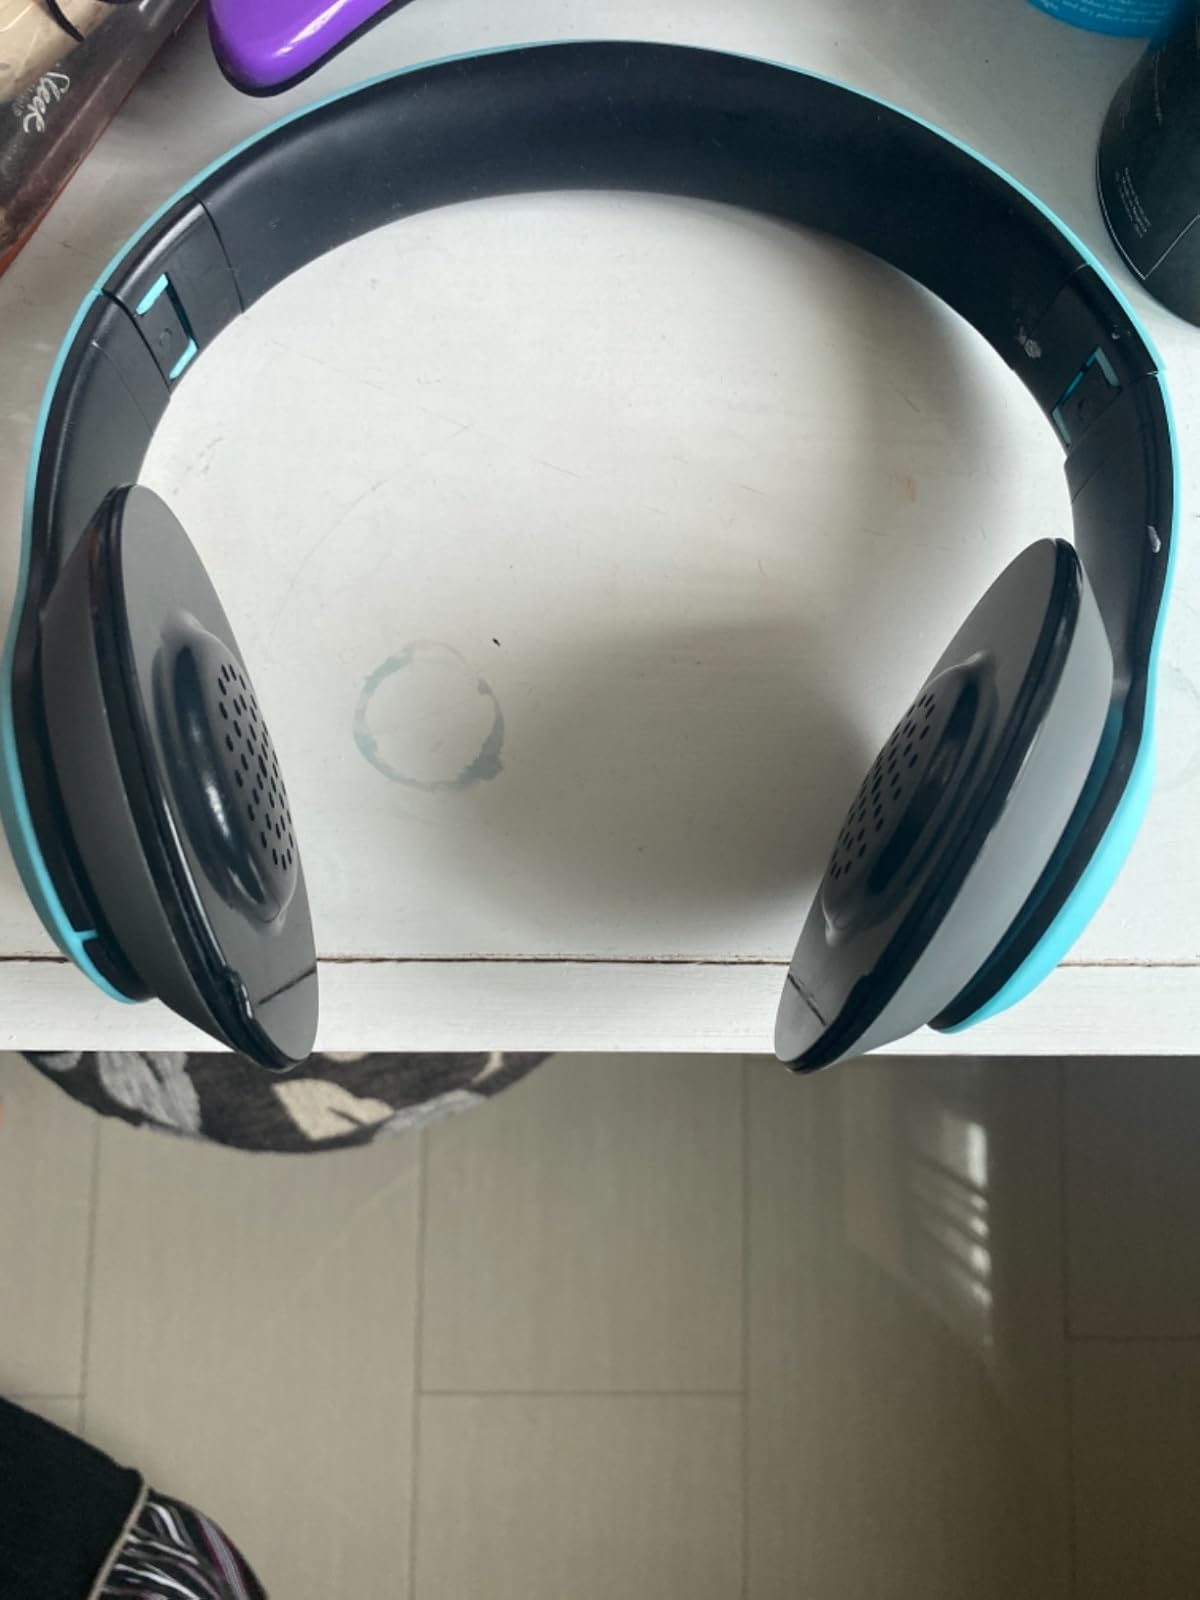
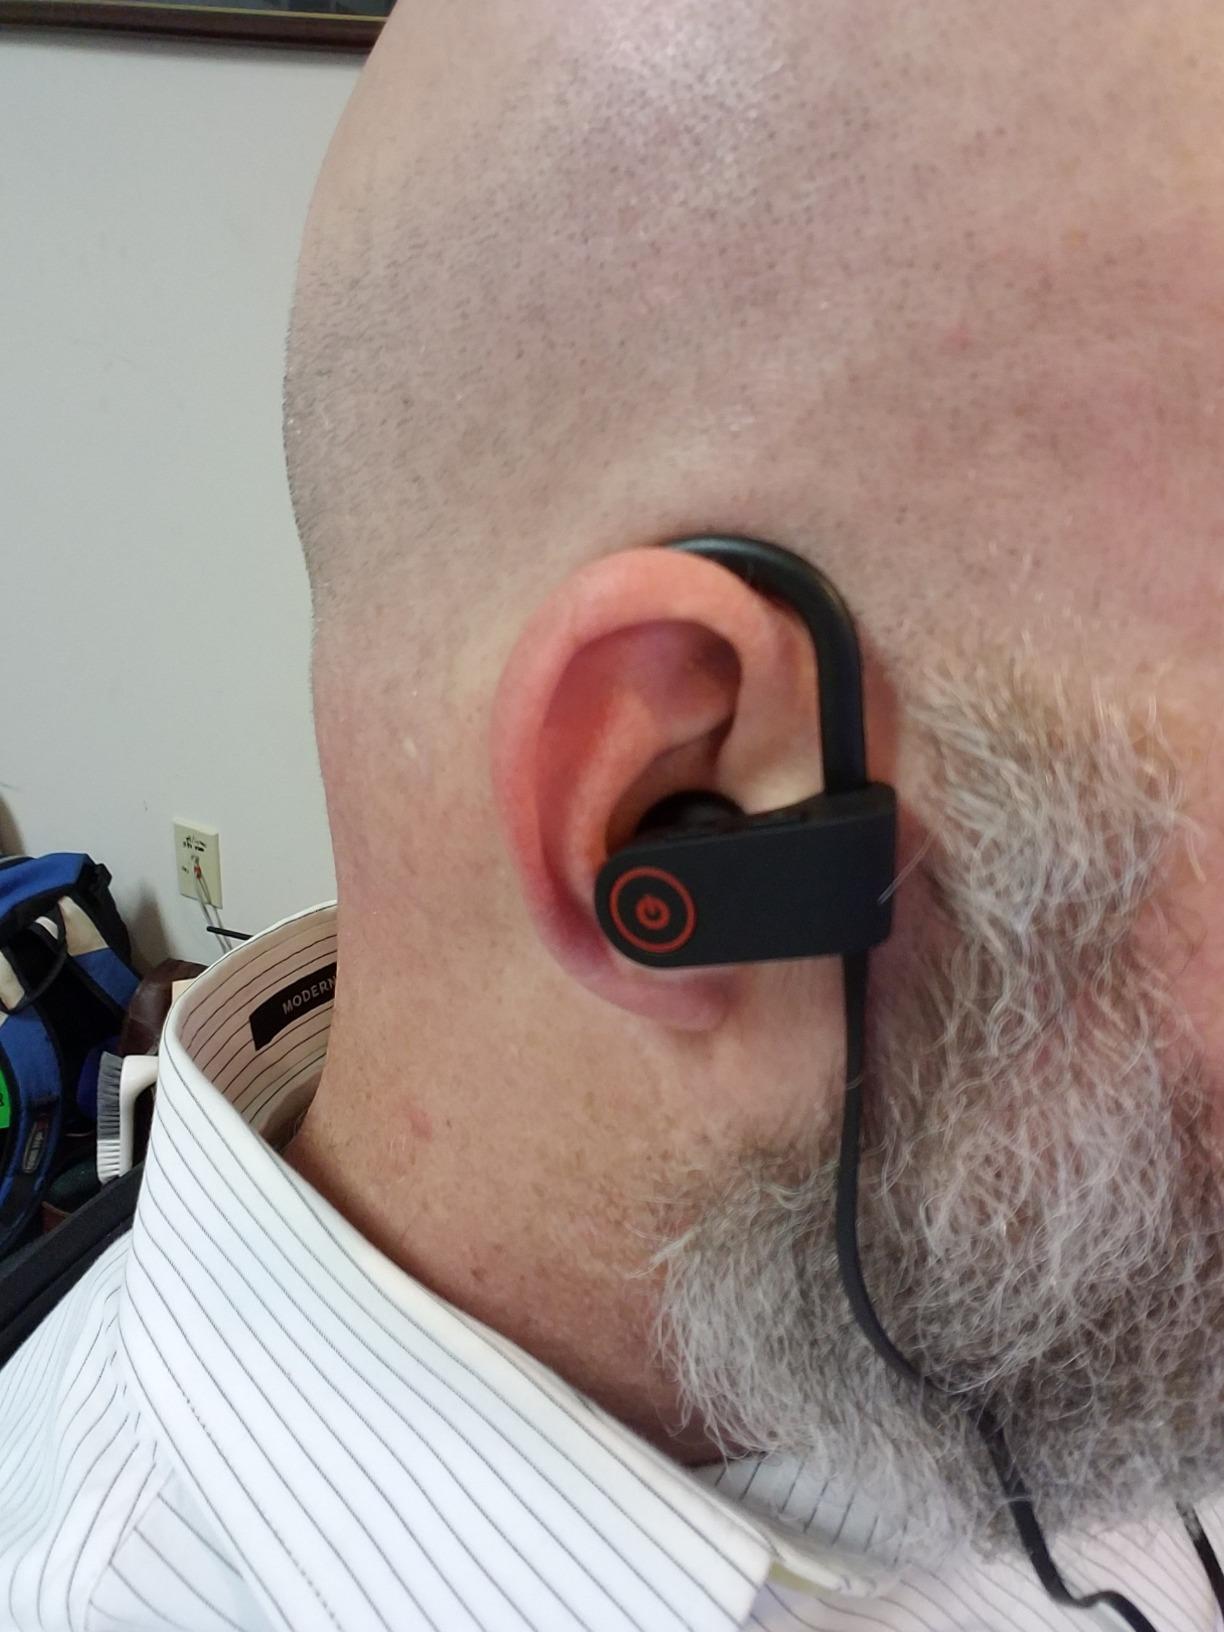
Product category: headphones
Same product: no